List of mountain ranges of Pakistan

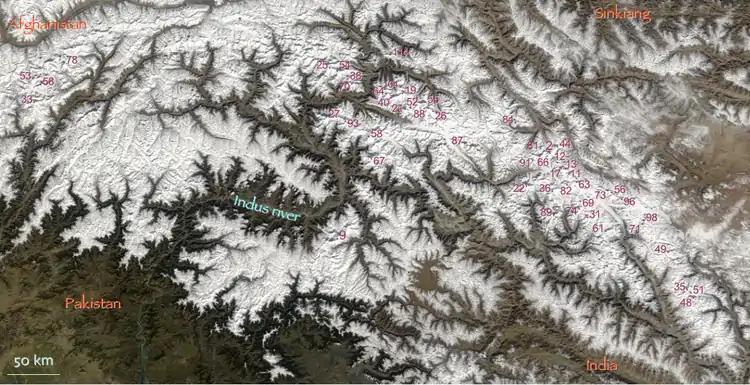
Mountain ranges in Northern Pakistan as seen from space

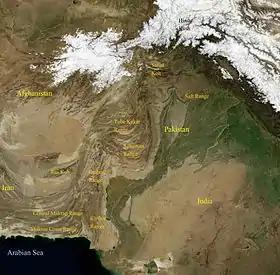
Labelled mountain ranges of Pakistan on map, photograph by NASA.

Pakistan is home to many mountains above . Five of the world's fourteen mountains taller than referred as "eight-thousanders" are in Pakistan, four of which are near Concordia.